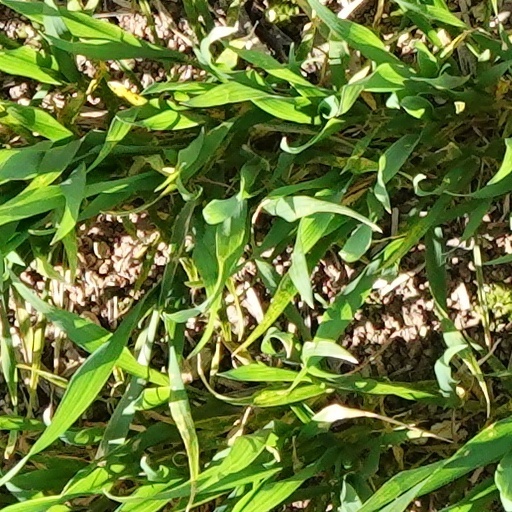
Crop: wheat